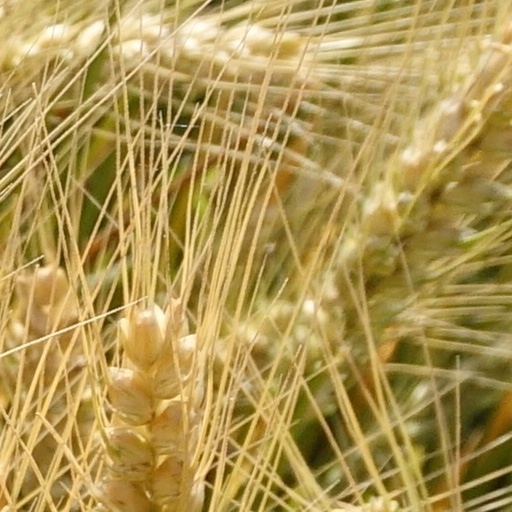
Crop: wheat